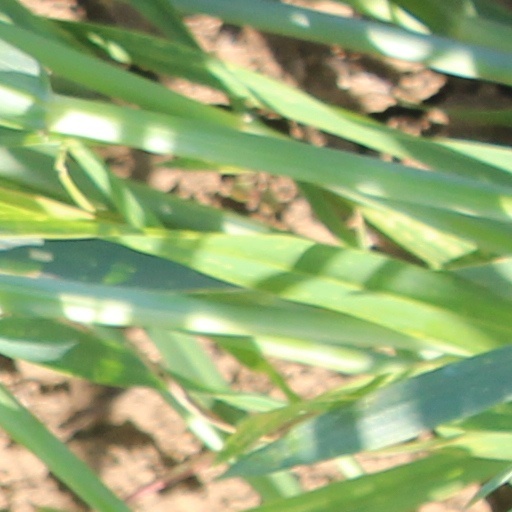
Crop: wheat